Wakefield

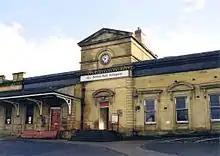
Wakefield Kirkgate railway station

Regeneration projects in Wakefield included the Trinity Walk retail development to the north east of the city centre, including a department store, a supermarket and shop units. Work began in autumn 2007 but was halted in 2009, restarted in 2010 and opened in 2011. The central square at the Bull Ring has been redesigned with a water feature and the Ridings Shopping Centre refurbished. Wakefield Westgate Station goods yard and land on Westgate and Balne Lane have been developed to create retail, residential and commercial space including new offices, a multi-storey carpark serving the station, and a hotel.